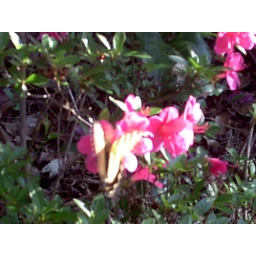
A butterfly in a flower in our back yard.